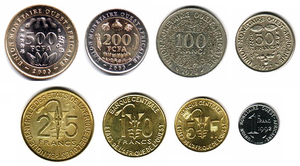
Le franc CFA est une monnaie commune, la devise officielle des huit États membres de l'Union économique et monétaire ouest-africaine (UEMOA) : Bénin, Burkina Faso, Côte d'Ivoire, Guinée-Bissau, Mali, Niger, Sénégal et Togo. Il est divisé en cent centimes. Son code ISO 4217 est XOF. Il est prévu qu'il soit remplacé par l'eco pour le troisième trimestre 2020 ou 2021 afin de devenir la monnaie unique de la CEDEAO.